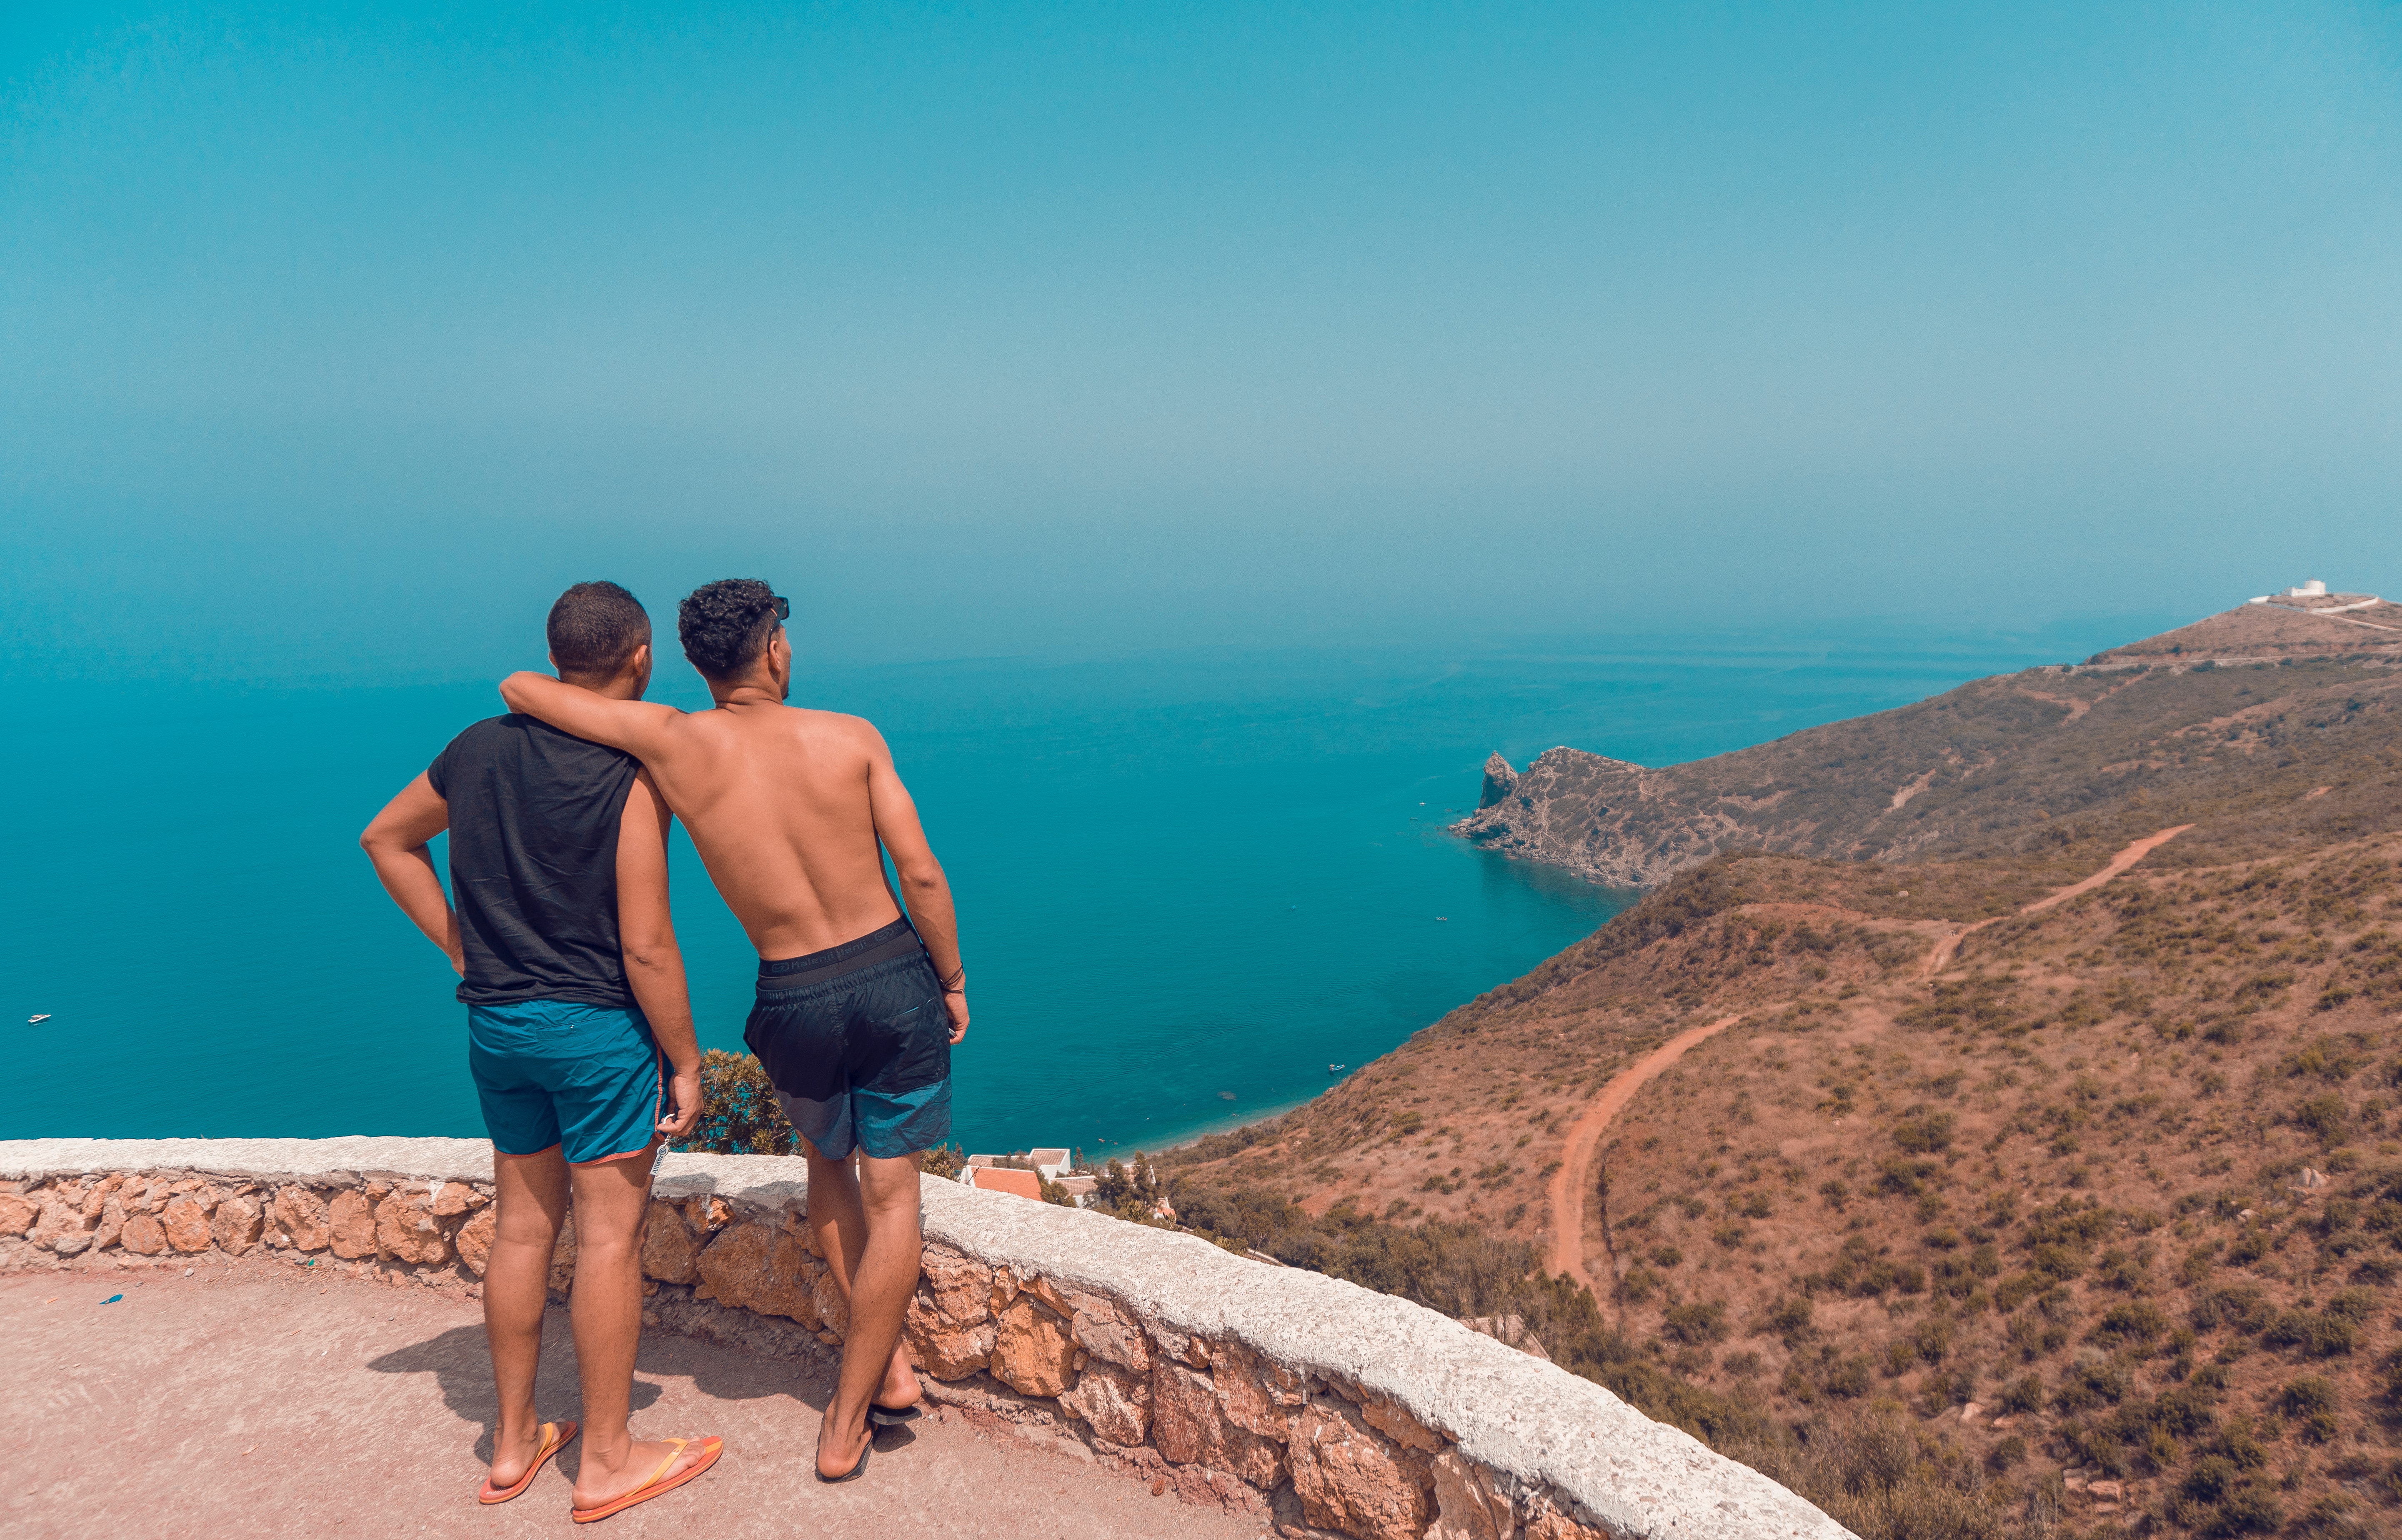
vacation, blue, sky, sea, tourism, honeymoon, summer, beach, azure, fun, coast, ocean, horizon, Barechested, leisure, travel, photography, rock, holiday, coastal and oceanic landforms, mountain, bay, cape, adventure, cloud, happy, promontory, tropics, love, sand, terrain